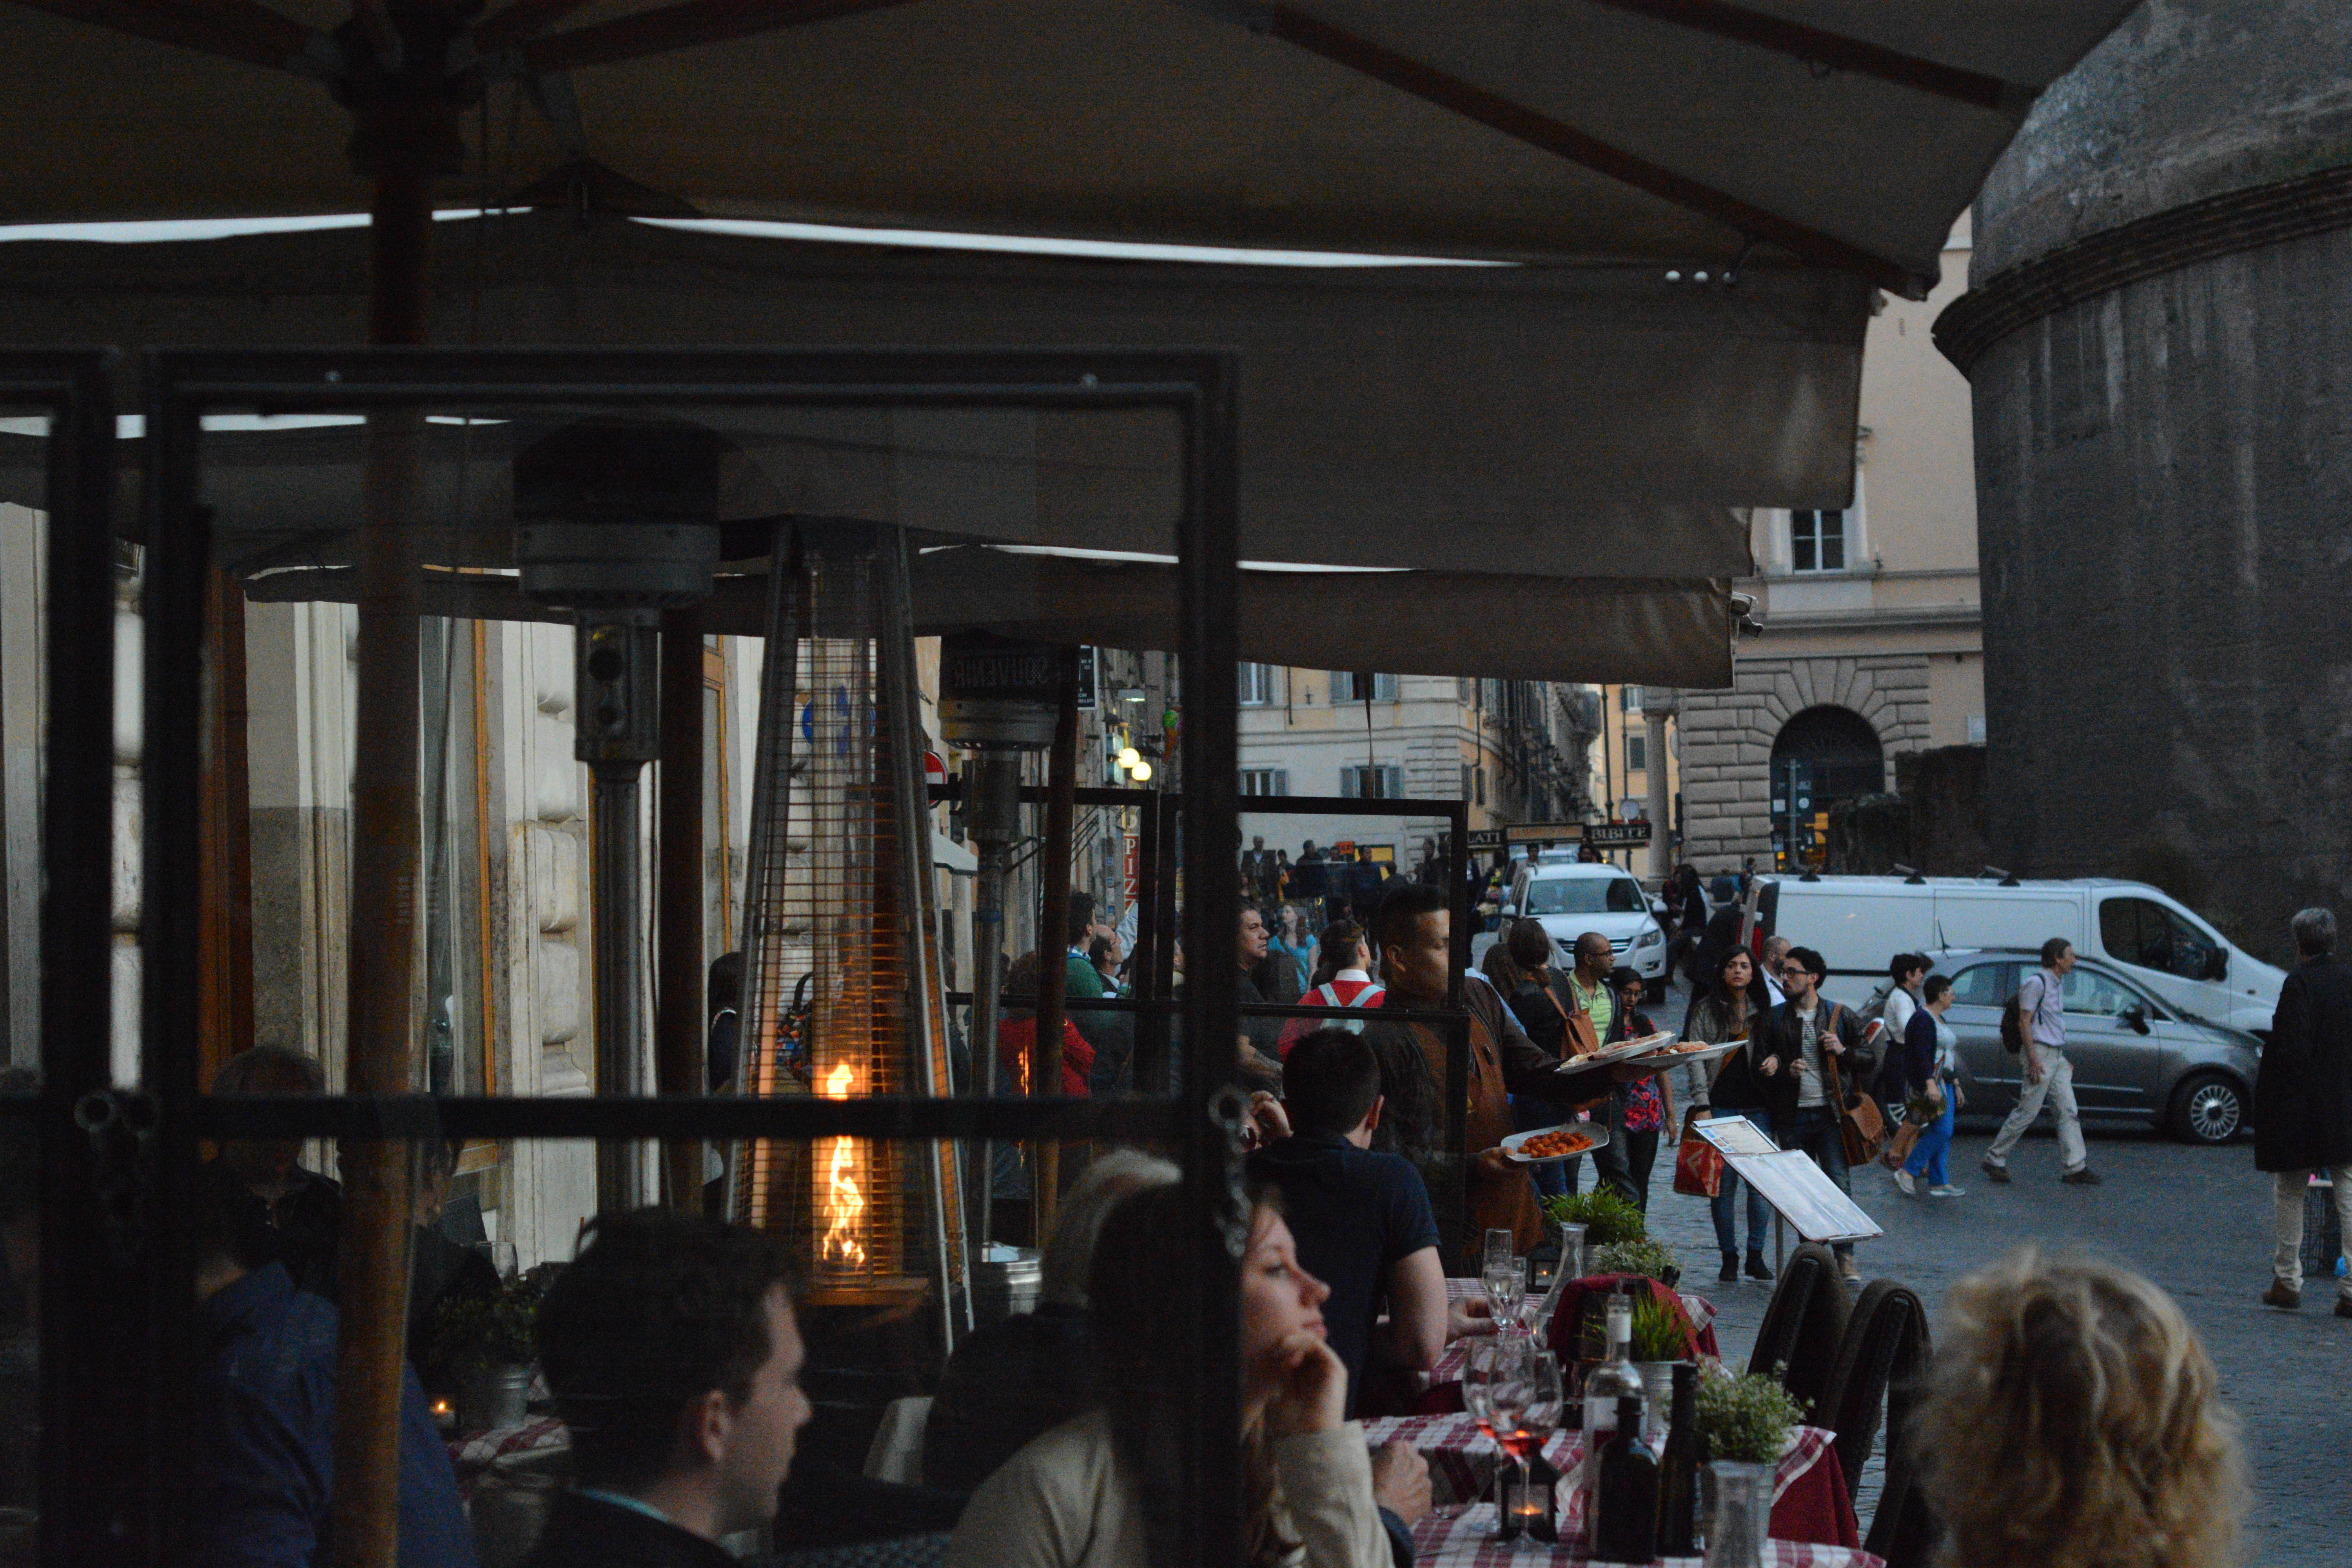
city, crowd, transport, vehicle, public transport